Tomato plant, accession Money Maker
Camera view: tilt-top (135 deg); turntable rotation: 330 degrees
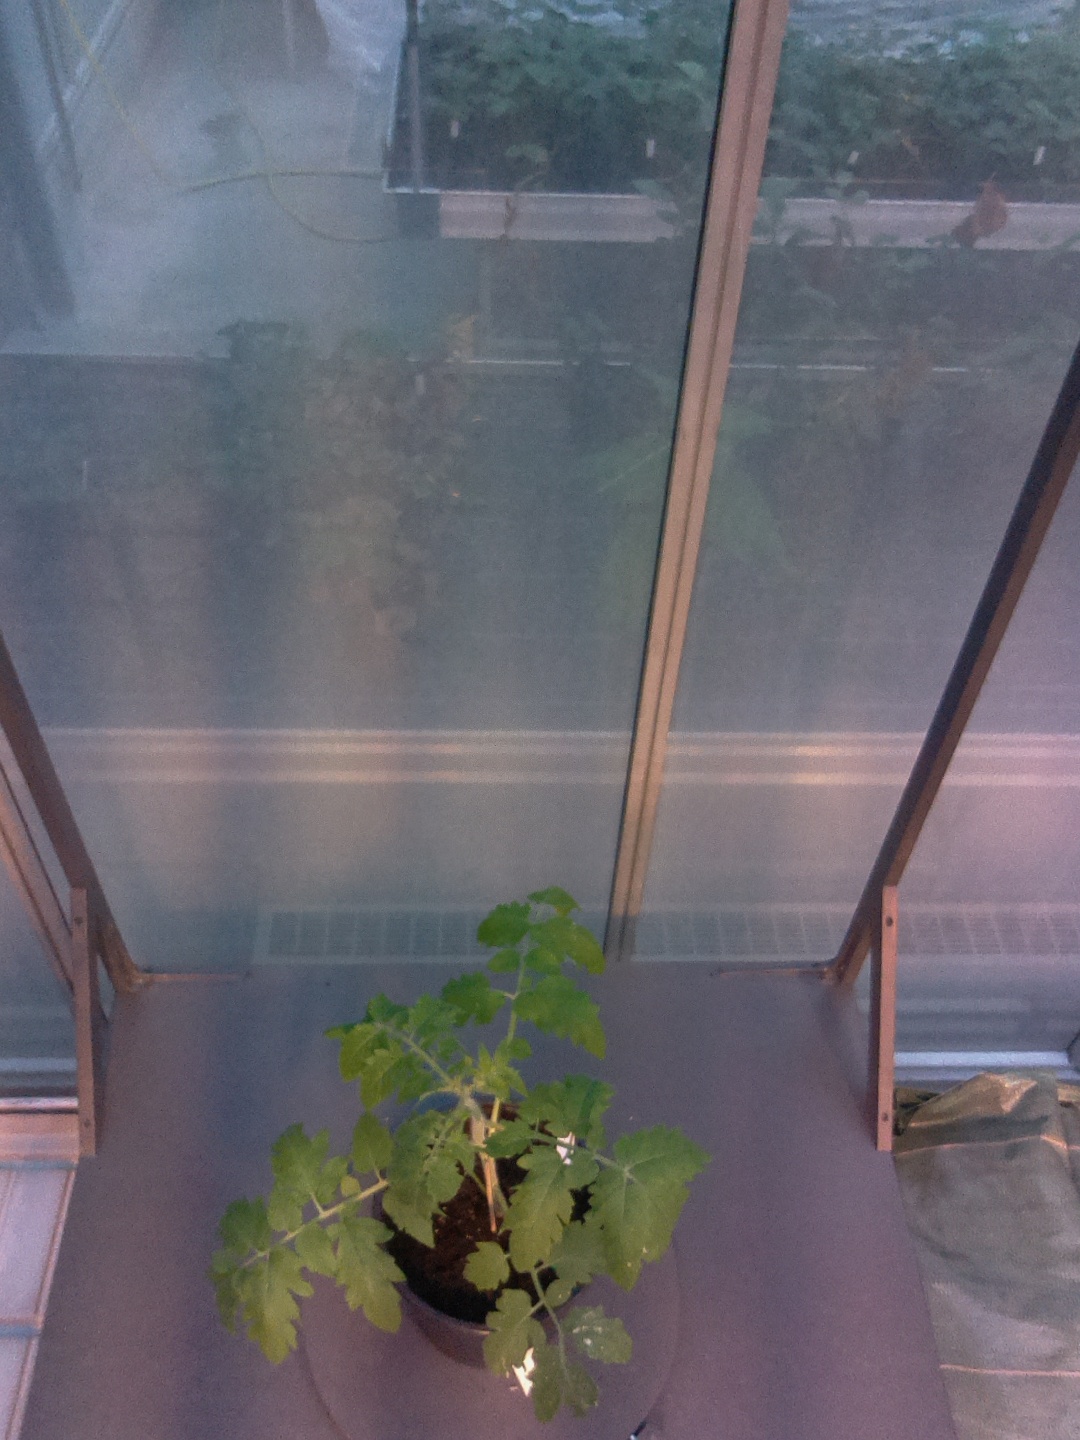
BBCH growth stage 14: 8 of true leaves visible